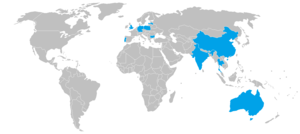
La saison 2014-2015 de snooker est la 47ᵉ saison de snooker. Elle regroupe 30 tournois organisés par la WPBSA entre le 8 mai 2014 et le 4 mai 2015.